28th Brigade (Australia)

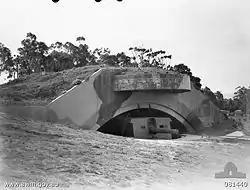
Kembla Fortress area, Drummond Battery, near where elements of the 28th Brigade were stationed

In January 1942, the brigade's headquarters moved from Ingleburn to Mount Keira; at the same time, the brigade was subordinated to the 1st Division. The following month, the brigade's area of responsibility was moved further south, as the 31st Brigade was raised and allocated to the area from Sydney Harbour to Port Hacking. At this time, the 45th Battalion was transferred to the 31st Brigade and was replaced within the 28th Brigade by the 20th Battalion, which moved from Bathurst. While other brigades were temporarily relieved from defensive duties to enable them to undertake a period of intensive training, the 28th Brigade was not afforded this. As a result, the battalions were rotated internally to achieve this. The 13th Garrison Battalion was moved to Brisbane in May 1942, and subsequently the 10th Battalion was transferred from the 3rd Brigade in Adelaide the following month.